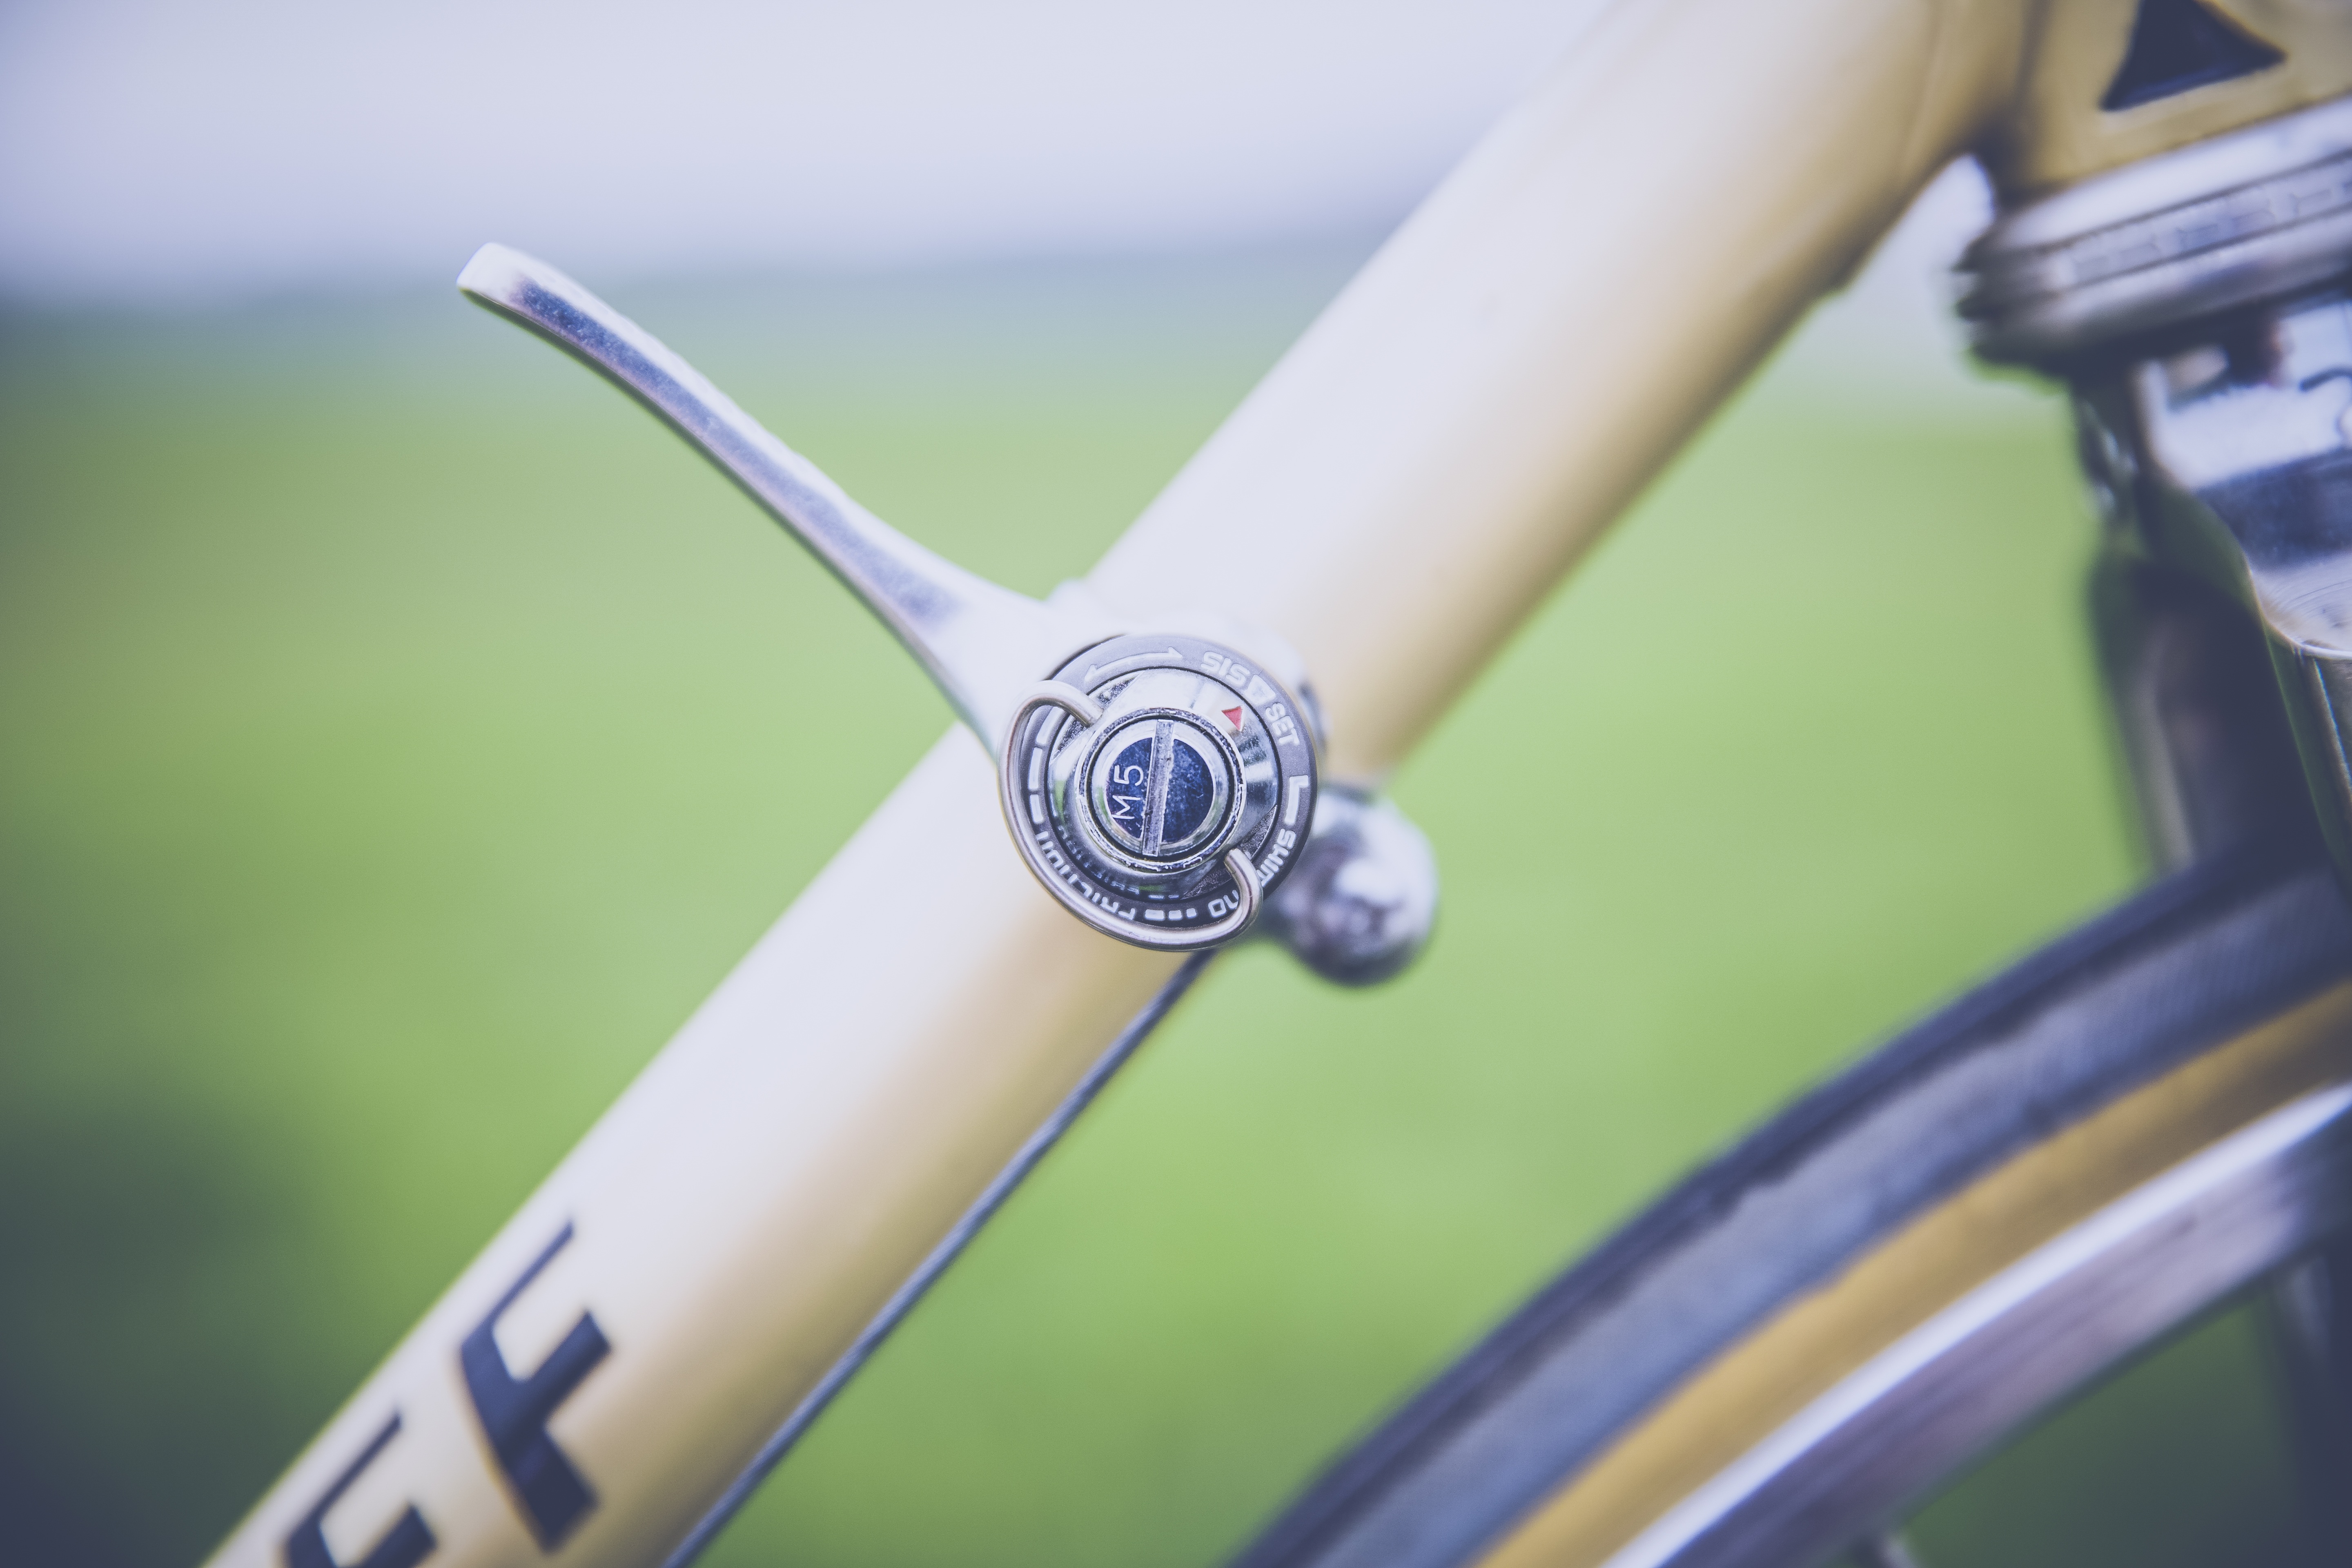
hand, road, vintage, wheel, retro, bicycle, urban, steel, green, vehicle, blue, fixed gear, leisure, arm, close, hipster, sports equipment, mountain bike, close up, design, bicycles, style, 80, classic, circuit, trend, road bike, road bikes, cyclists, stylish, fixie, steel frame, bicycle frame, single speed, racing cyclists